Stallo

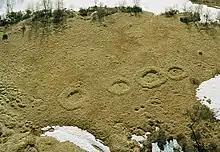
Aerial view of four stallo buildings in Remdalen, Vilhelmina Municipality, Sweden.

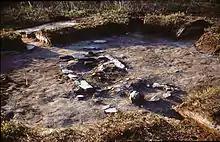
A stallo building under excavation at Mavas, Arjeplog, Sweden.

On account of the identification of relics of ancient buildings with the 'stallo' in the southern part of the Sámi area of Sweden, archaeologists have come to refer to such relics as " generally, following the lead of Ernst Manker's 1960 study "Fångstgropar och stalotomter" ('hunting pits and stallo sites'). Such buildings are actually round or oval, with a diameter of four to six metres, arranged linearly in groups of two to eight (or, more rarely, more, up to fifteen). Around sixty such sites are known, distributed along what is now the Norway-Sweden border, from Frostviken in Jämtland county to the south, to Devddesvuopmi in Troms to the north. They are found above the tree line, at heights between 550 and 850 metres. They seem to have been in most extensive use around 800–1050 CE, that is, during the Viking Age. Scholars agree that these were temporary dwellings, probably for use in the warmer months, and that they reflect a change in the economic habits of their users, almost certainly associated with hunting or herding reindeer. Nevertheless, there is extensive debate over whether the inhabitants were ethnically Norse or Sámi, where their permanent habitations were located, and their purpose. As of 2014, debate was ongoing, but opinion at that time favoured the idea that the stallo sites were used by Sámi people, partly because the layout of the buildings corresponds to later Sámi dwellings.